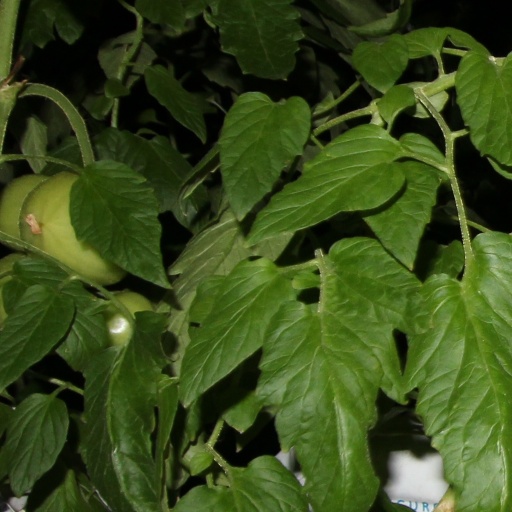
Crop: tomato